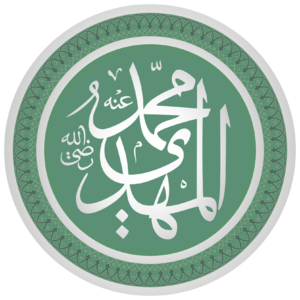
Muhammad al-Mahdi
Imām Mahdīs navn på Masjid Nabawi
Muhammad ibn Hasan ibn ʿAlī var den tolvte og sidste imām i den shiitiske tolver-gren.